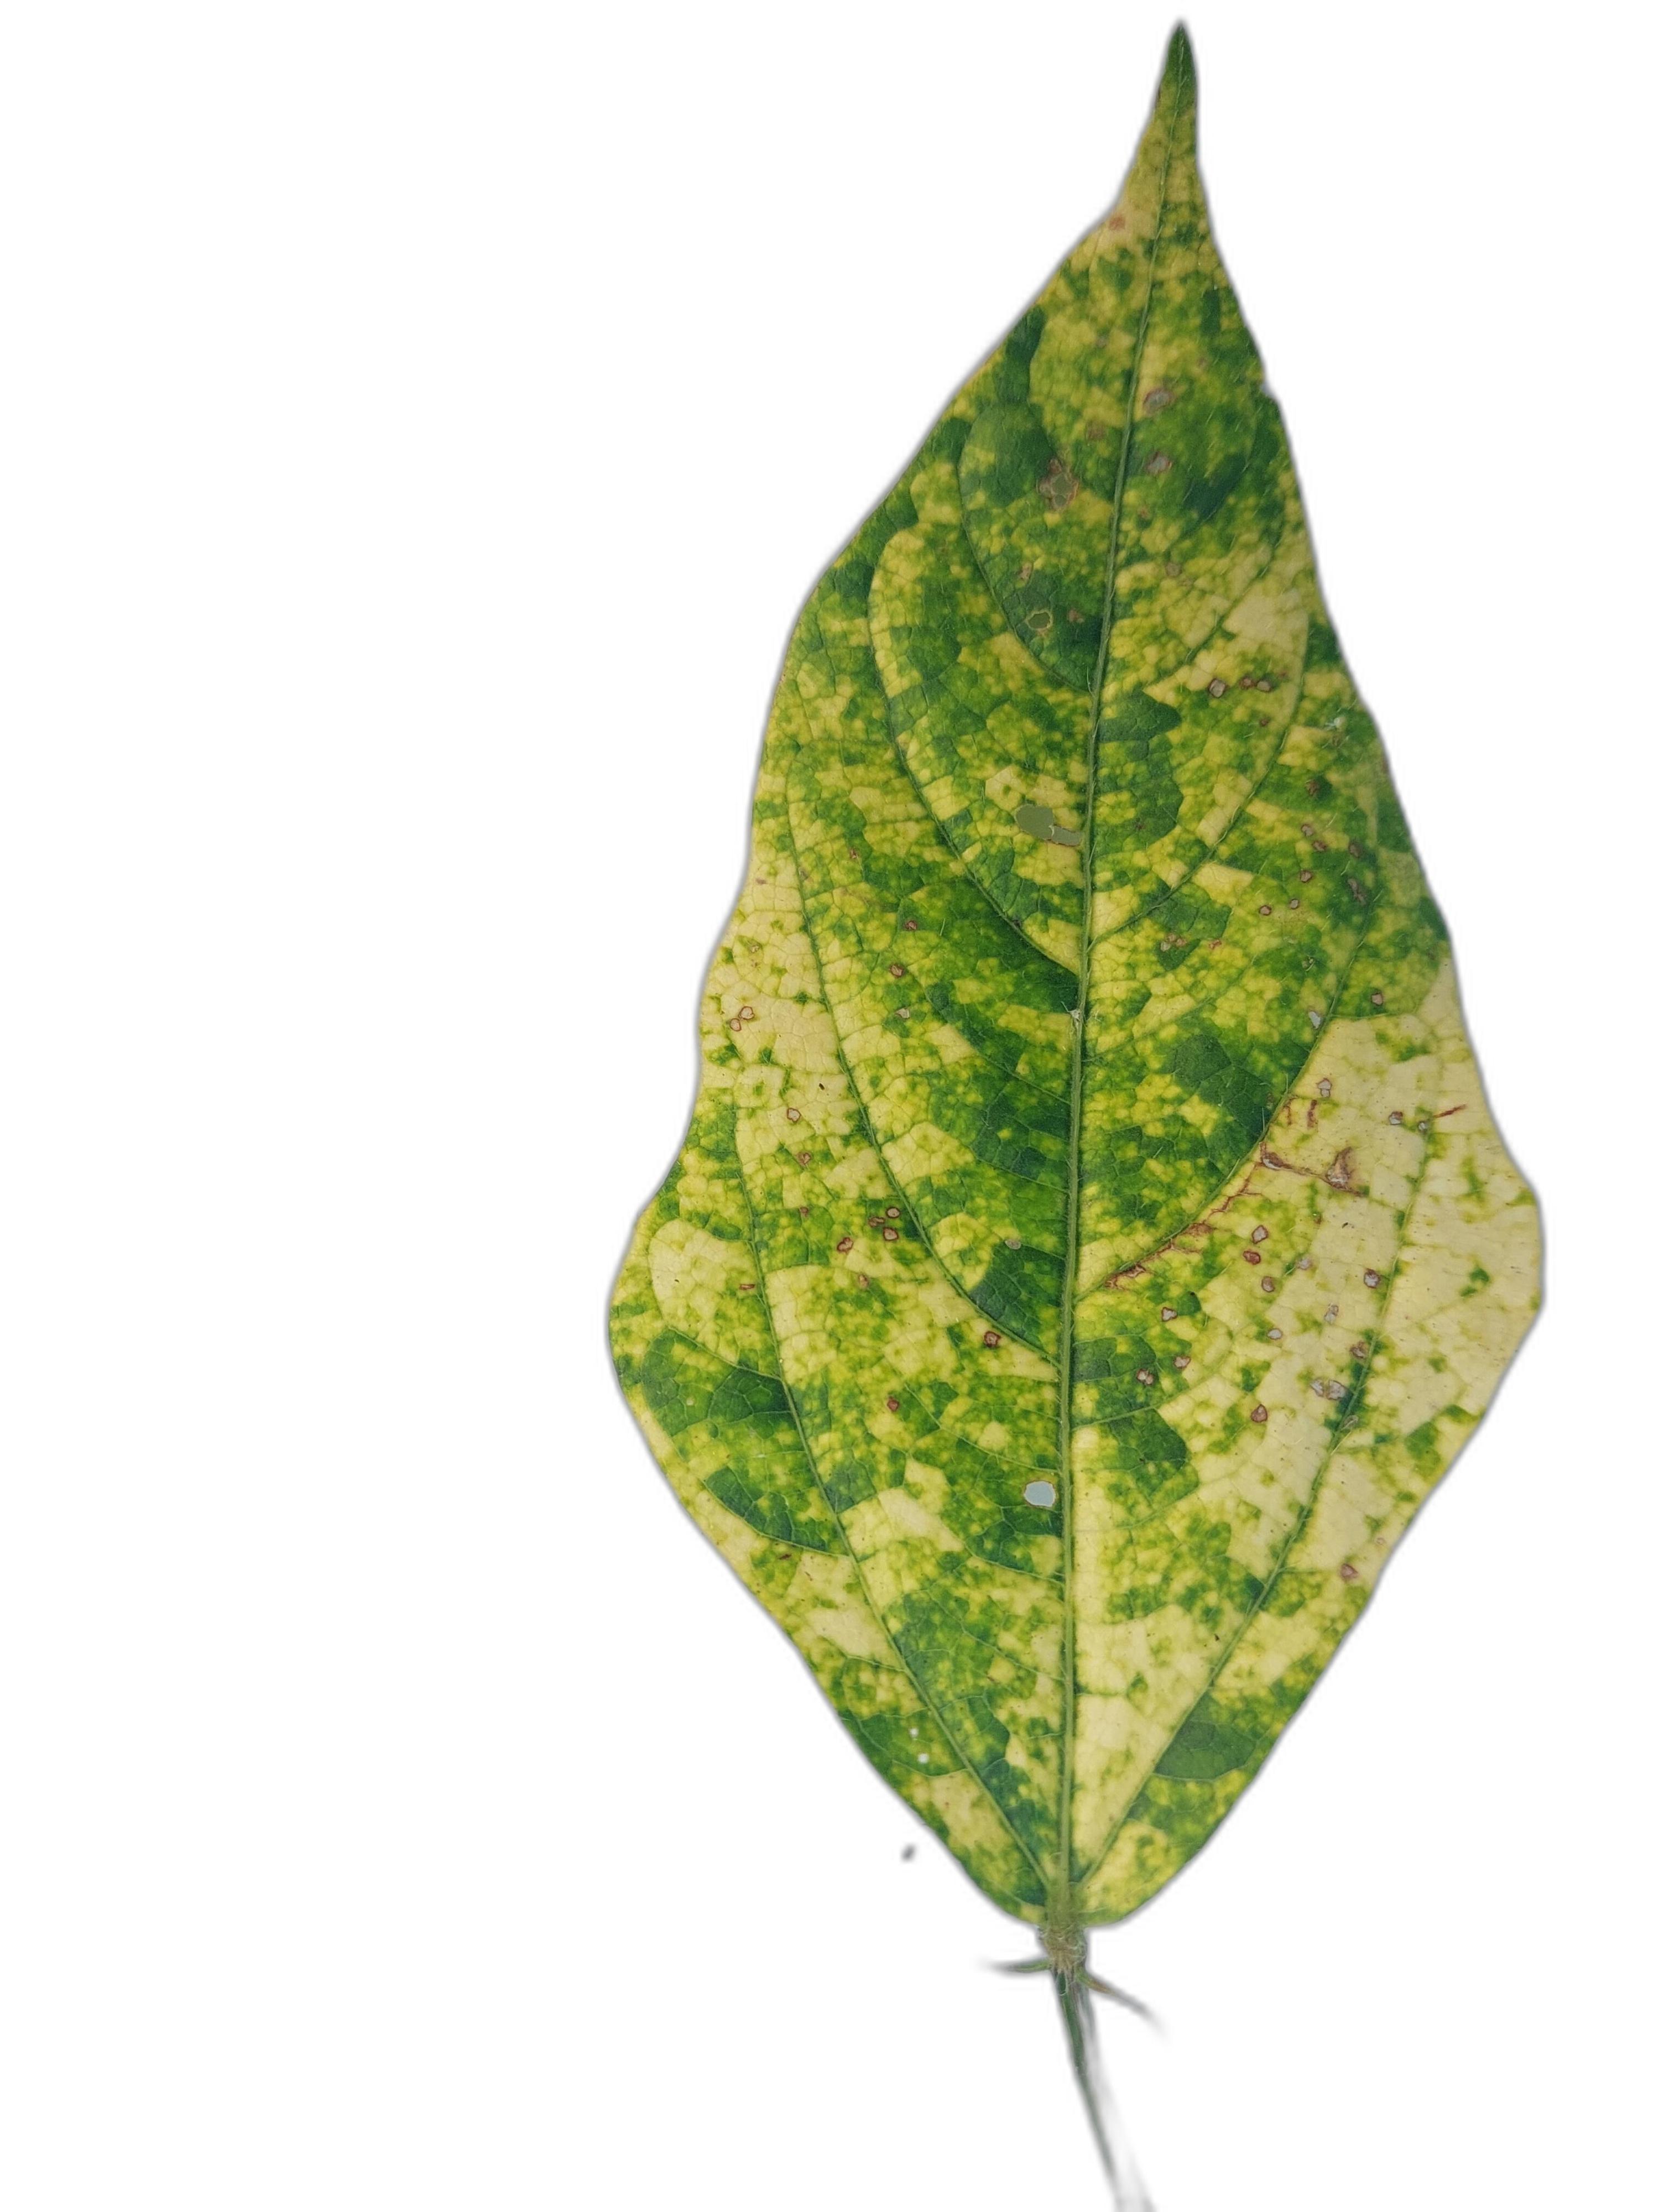
Label: Yellow Mosaic